Mahbod Seraji

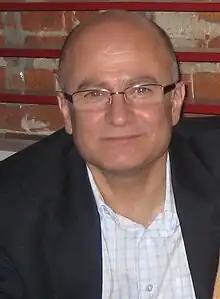

Mahbod Seraji Ph.D., (Persian:مهبد سراجی) is an Iranian-American author whose critically acclaimed novel, "Rooftops of Tehran", was published by NAL (an imprint of Penguin) in May 2009. Mahbod's short stories and articles can be found on Truthout.org; Bookreporter; Velvet Illusions; Iranian.com.